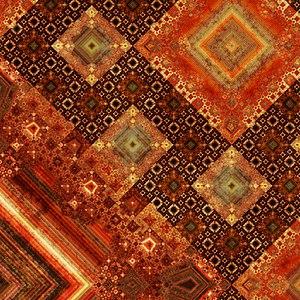
L'art fractal est une forme d'art algorithmique qui consiste à produire des images, des animations et même des musiques à partir d'objets fractals. L'art fractal s'est développé à partir du milieu des années 1980.